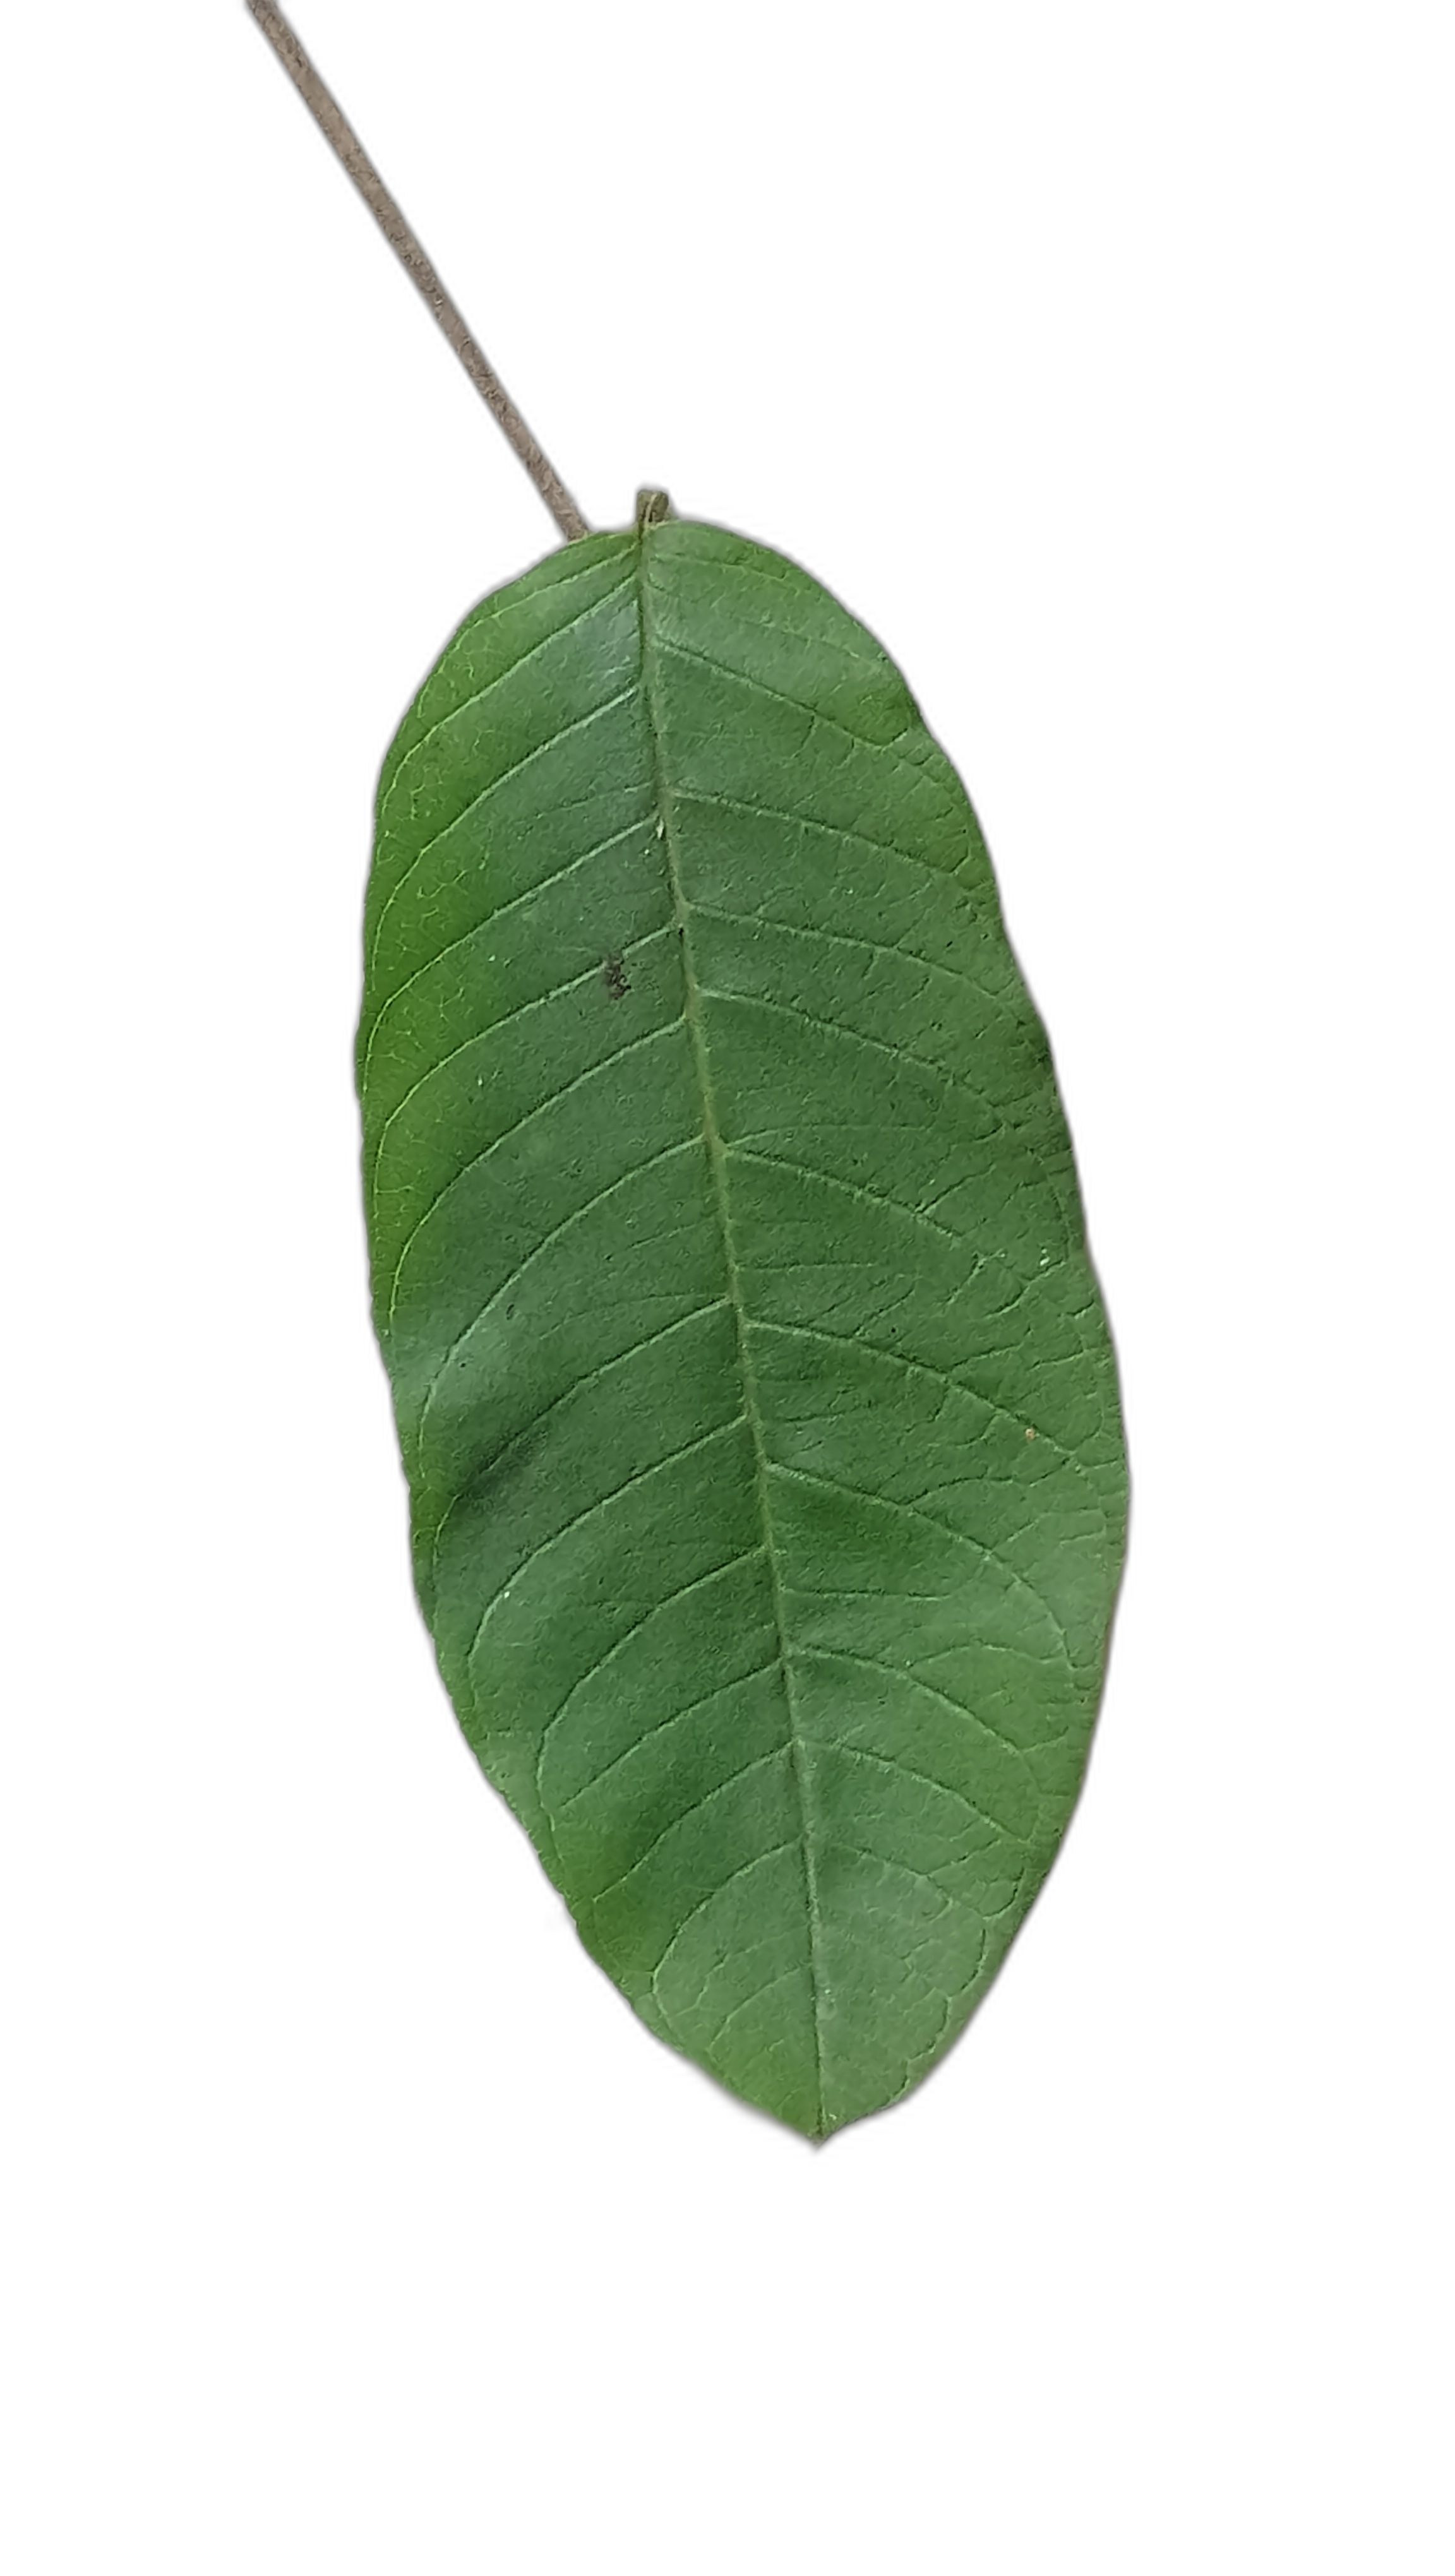
Plant part: leaf
Disease: Healthy